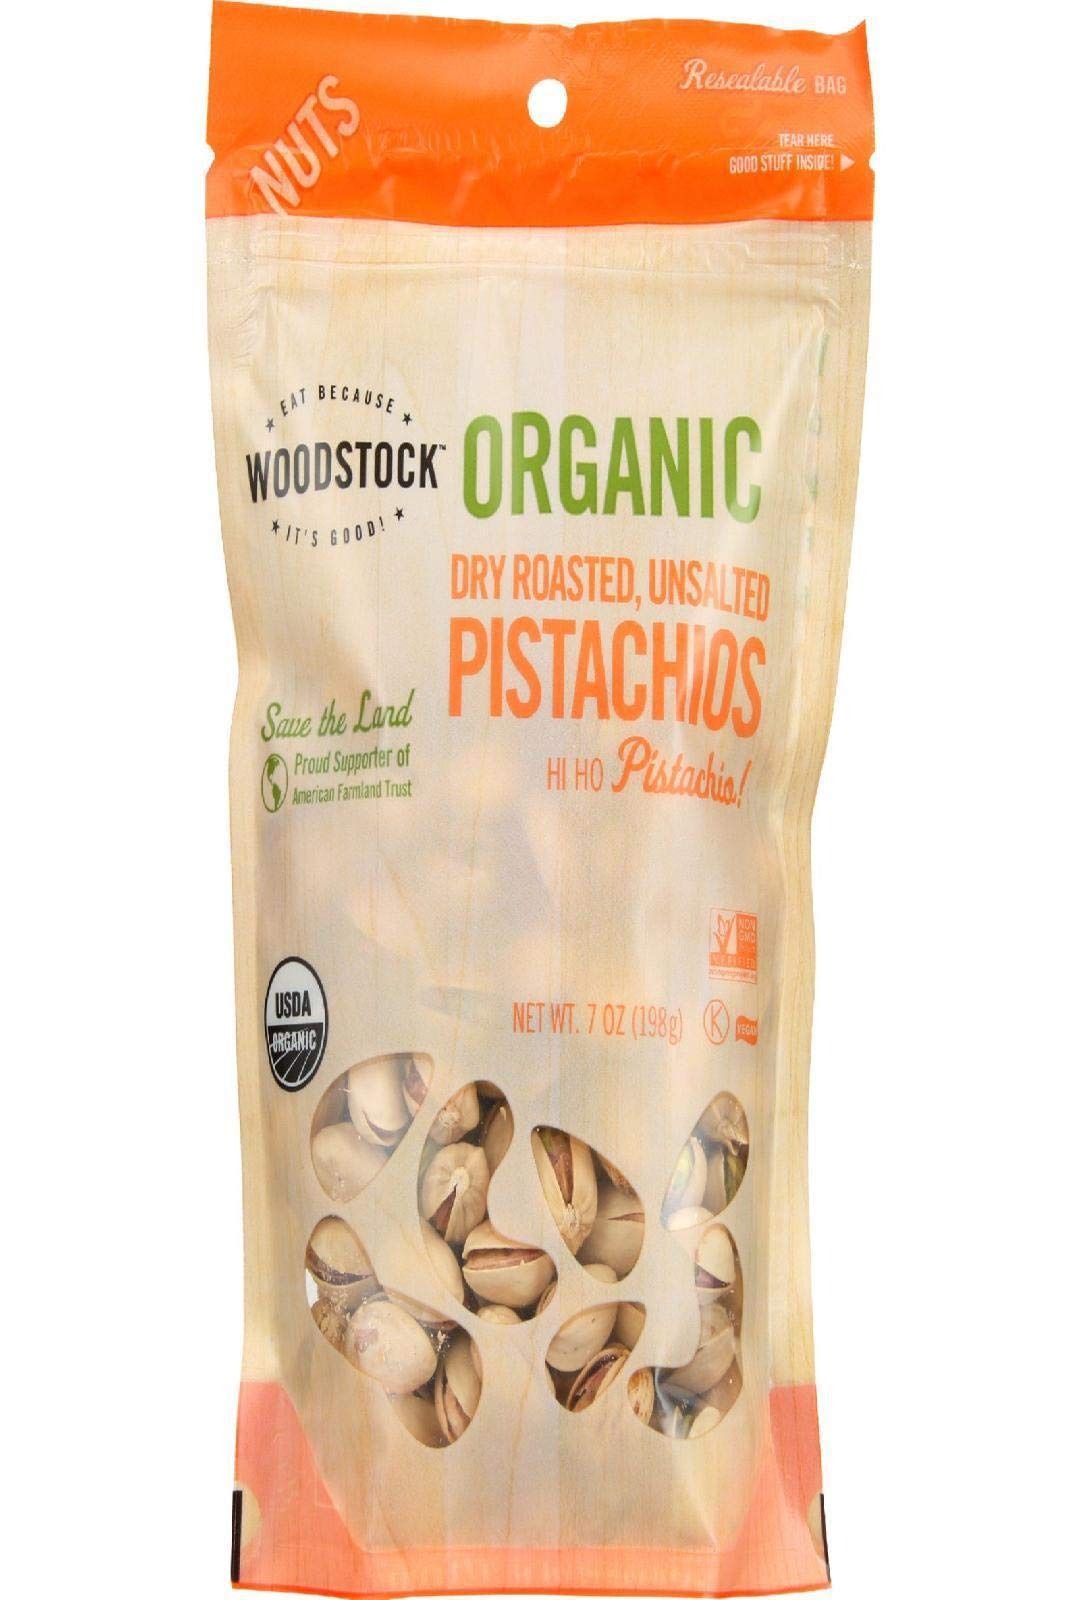
Item Name: Organic Pistachios Dry Roasted and Unsalted 7 Ounces (Case of 8)
Bullet Point: 7 Ounces
Product Description: Enjoy the nutty flavor of these organic pistachios without the added salt.
Value: 7.0
Unit: Ounce

Price: 81.49